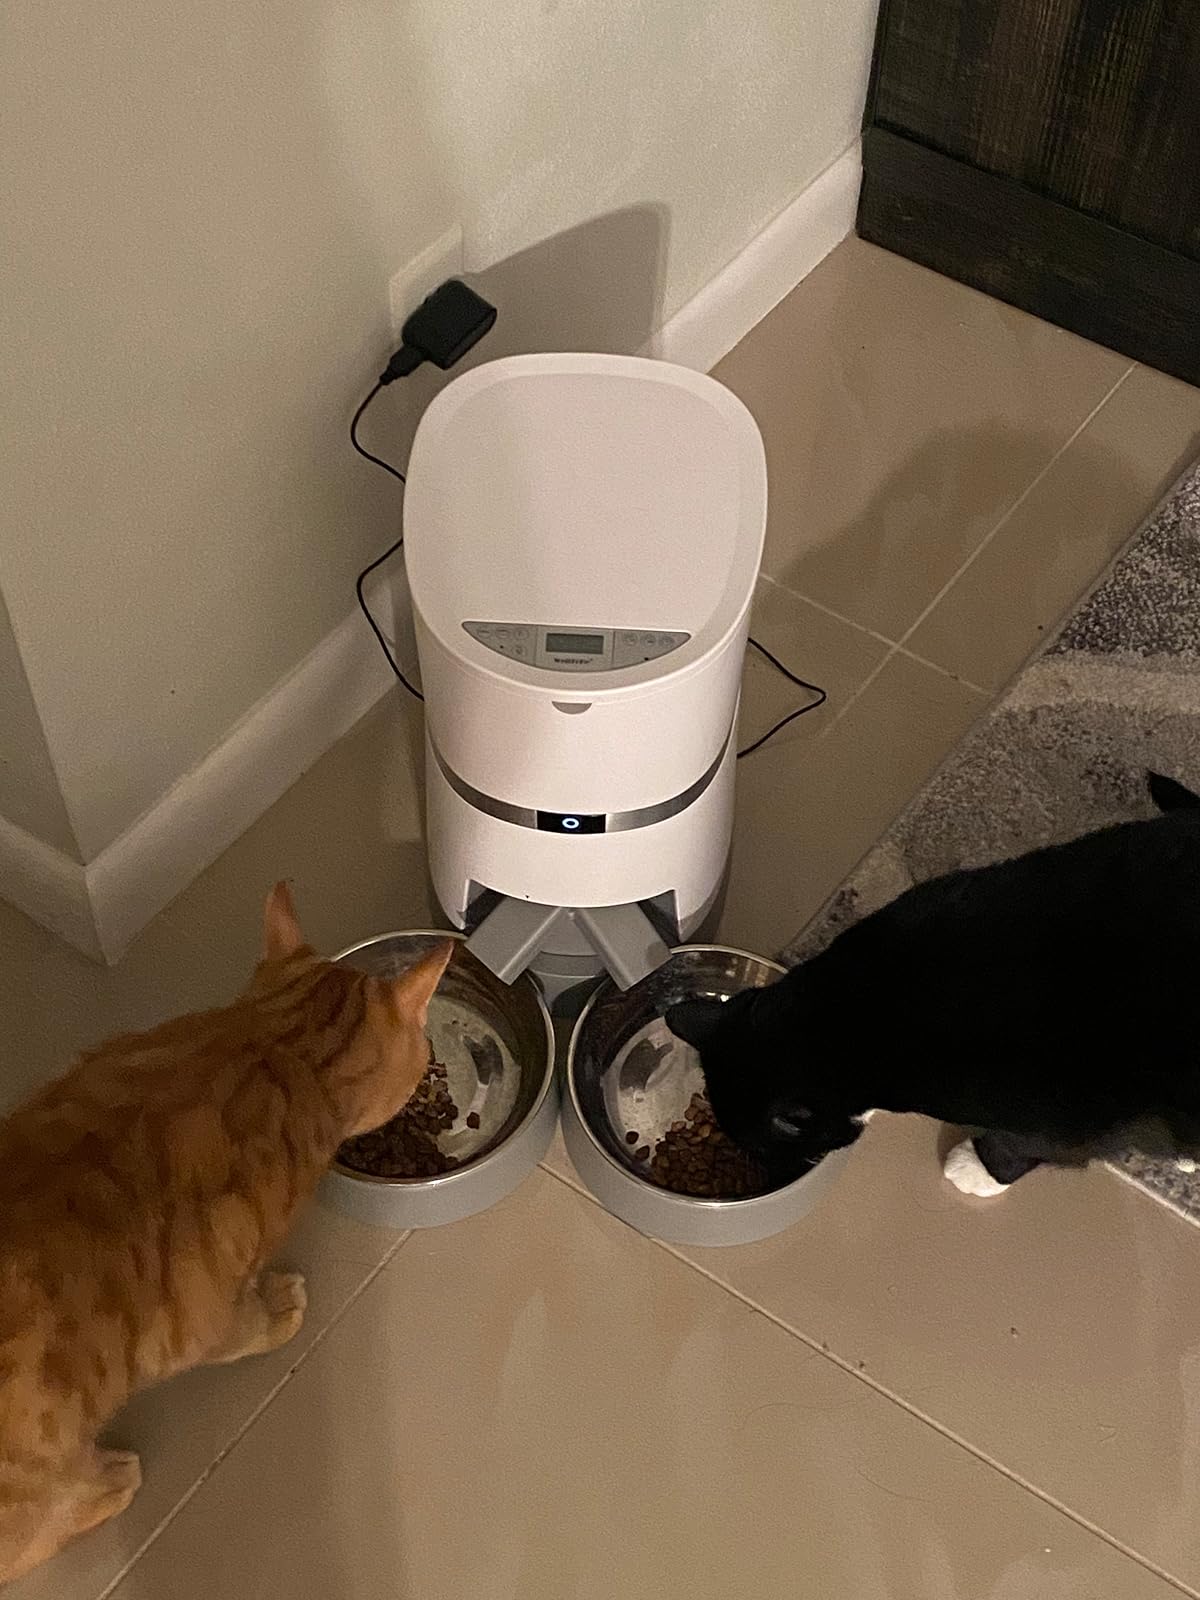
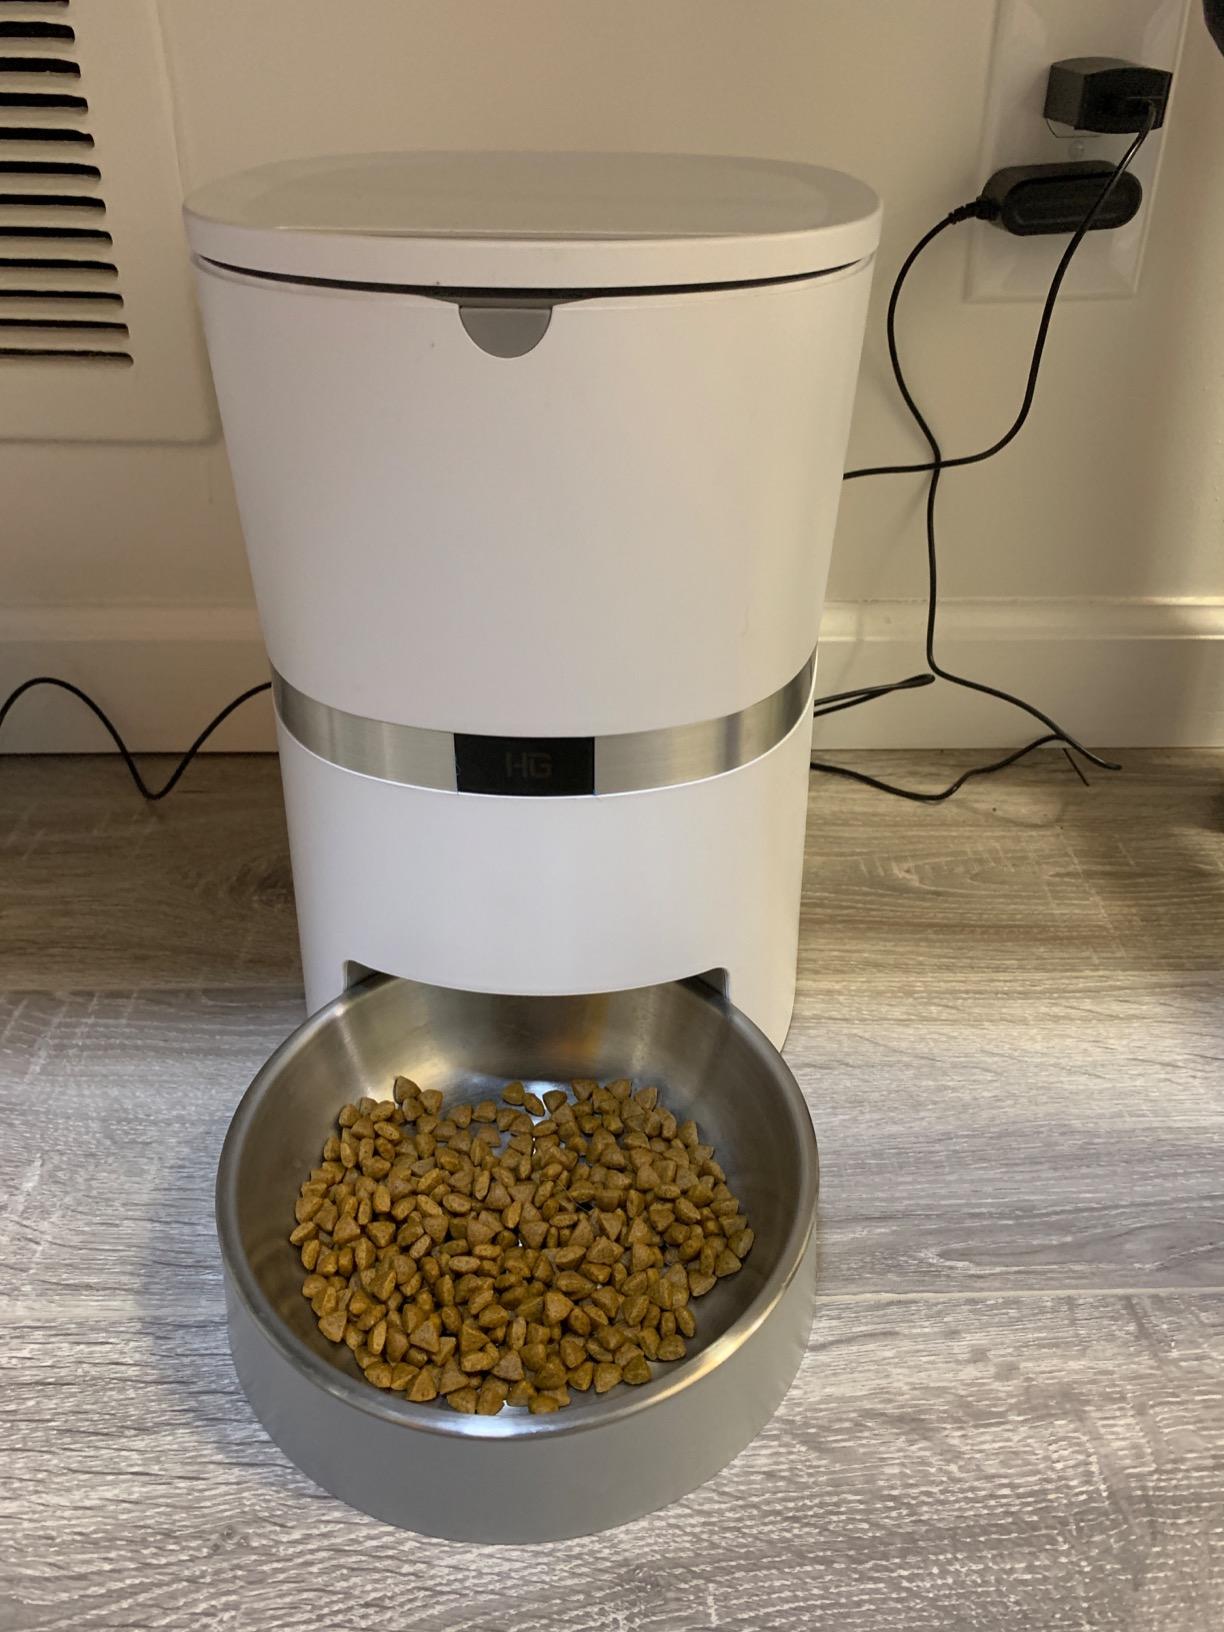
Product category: items_feeder
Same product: no